First Lunar Outpost

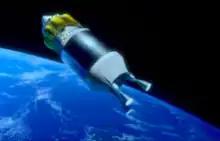
Nuclear lunar injection stage

A nuclear powered variant of the third stage was also considered. It would use two 222.5 KN-thrust engines and would have reduced the size and weight of both the lunar injection stage and the rest of the launch vehicle. The baseline study used the chemical engines instead due to the fact that they would cost $2 billion less to develop. The nuclear option would be developed later on to support crewed mars missions. Both Boeing's SEI contractor studies and the Stafford Synthesis report recommended that NASA invest in nuclear propulsion technology. NASA's Lewis Research Center established a Nuclear Systems Office to develop and test a fully functional engine by 2005. This along with the military's Timberwind project revived the U.S. nuclear propulsion program for the first time since NERVA's cancellation in the 1970s.